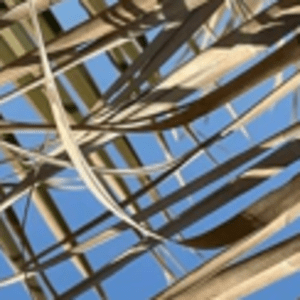
Label: Manganese Deficiency